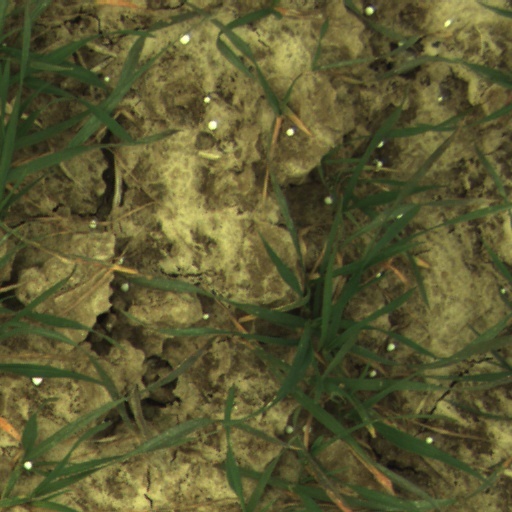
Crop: wheat